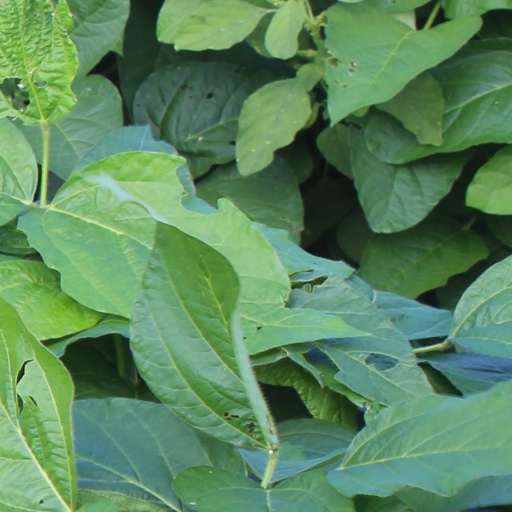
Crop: soybean